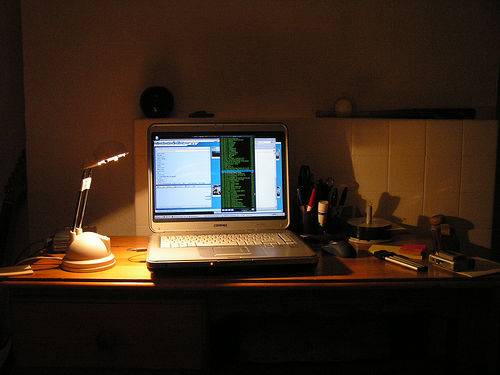
user: Given an image and a question. Answer the question in a short answer. Question: Who invented this device? Short Answer:
assistant: bill gate